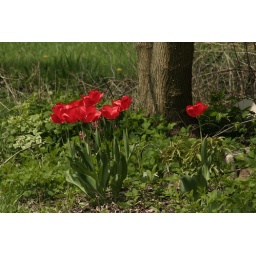
just some flowers i seen growing on the side of a friends house in ohio